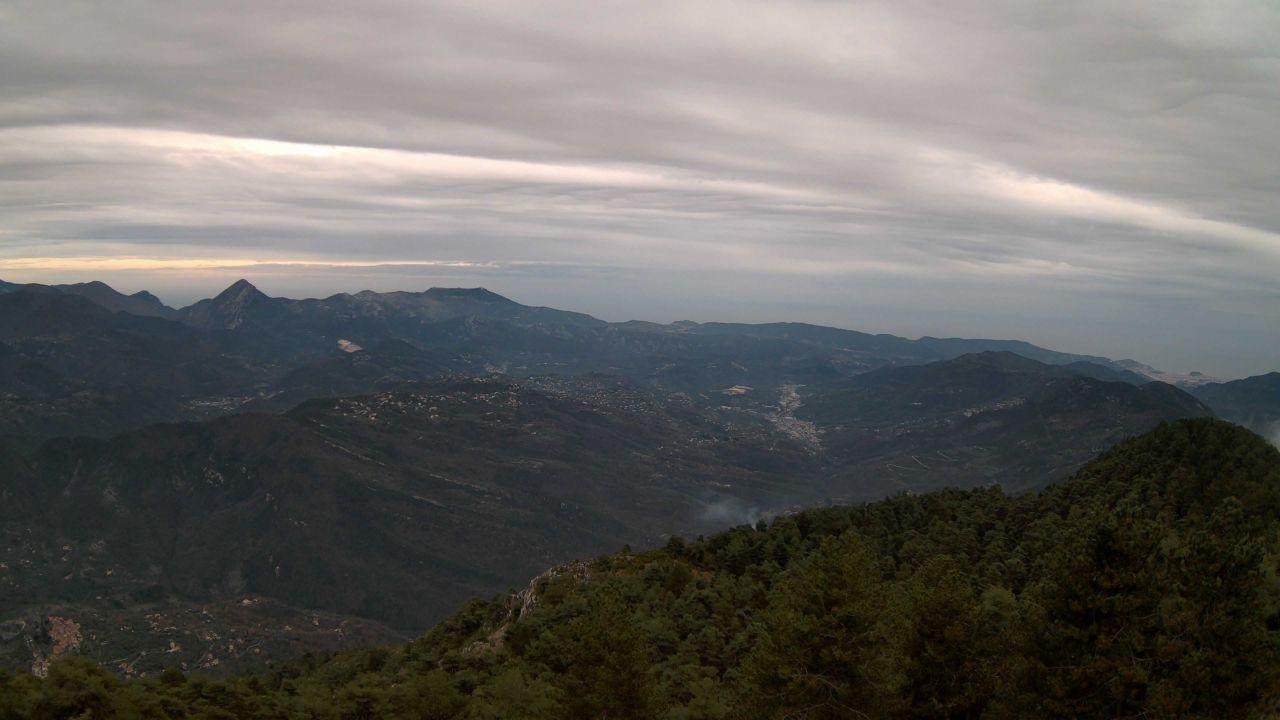
Fire: no
Smoke: yes